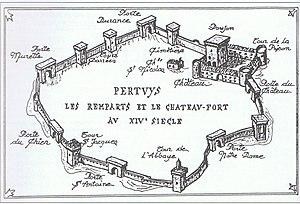
reproduction d'après le croquis de Mr Metois
Pertuis est une commune française située dans le département de Vaucluse, en région Provence-Alpes-Côte d'Azur. Elle est longée au sud par la Durance, qui après avoir servi de limite entre le comté de Provence et le comté de Forcalquier, sert aujourd'hui de limite entre les départements de Vaucluse et des Bouches-du-Rhône.